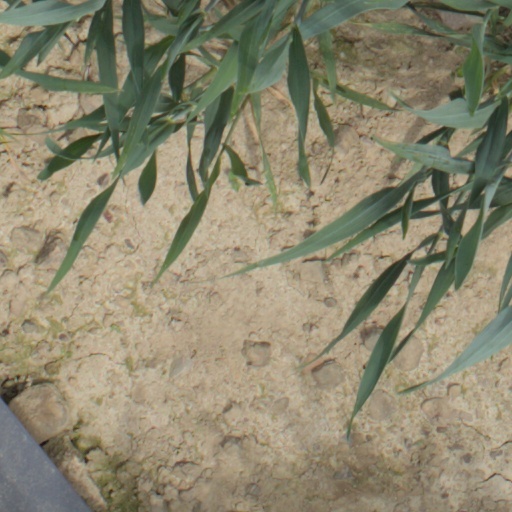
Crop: wheat